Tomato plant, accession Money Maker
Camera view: tilt-top (135 deg); turntable rotation: 300 degrees
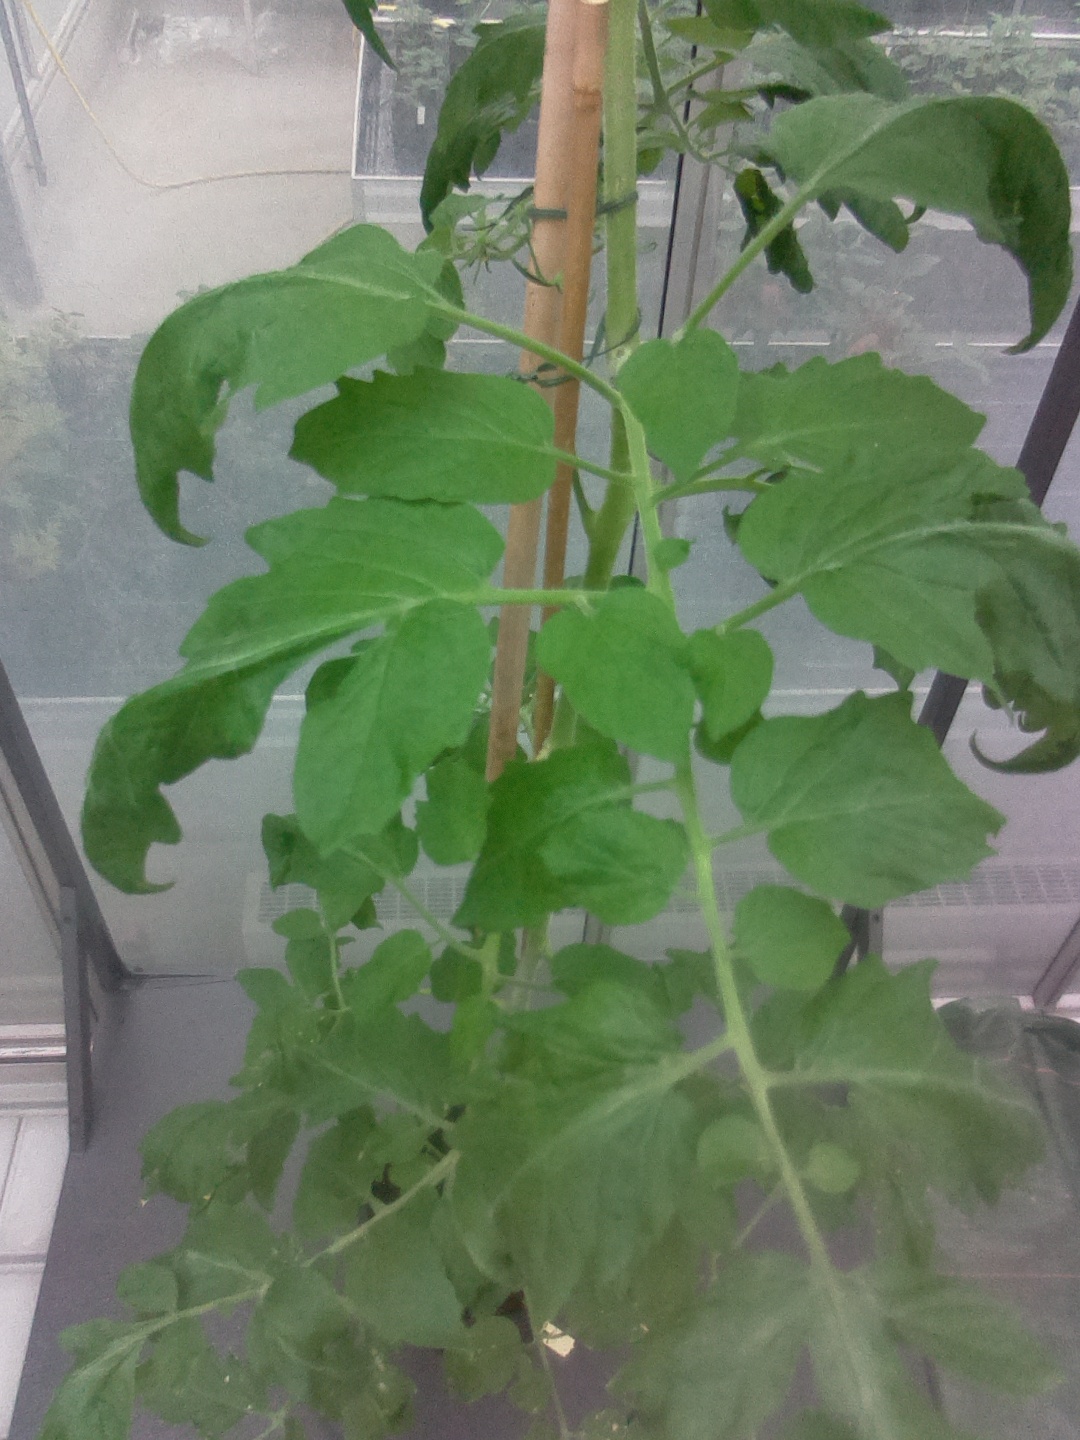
BBCH growth stage 70: Fruits at the main stem or branches visibles